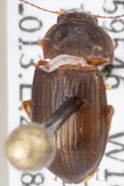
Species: Amara quenseli
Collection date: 2018-07-17
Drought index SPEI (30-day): -0.734
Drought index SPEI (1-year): -0.54
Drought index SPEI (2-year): -0.03